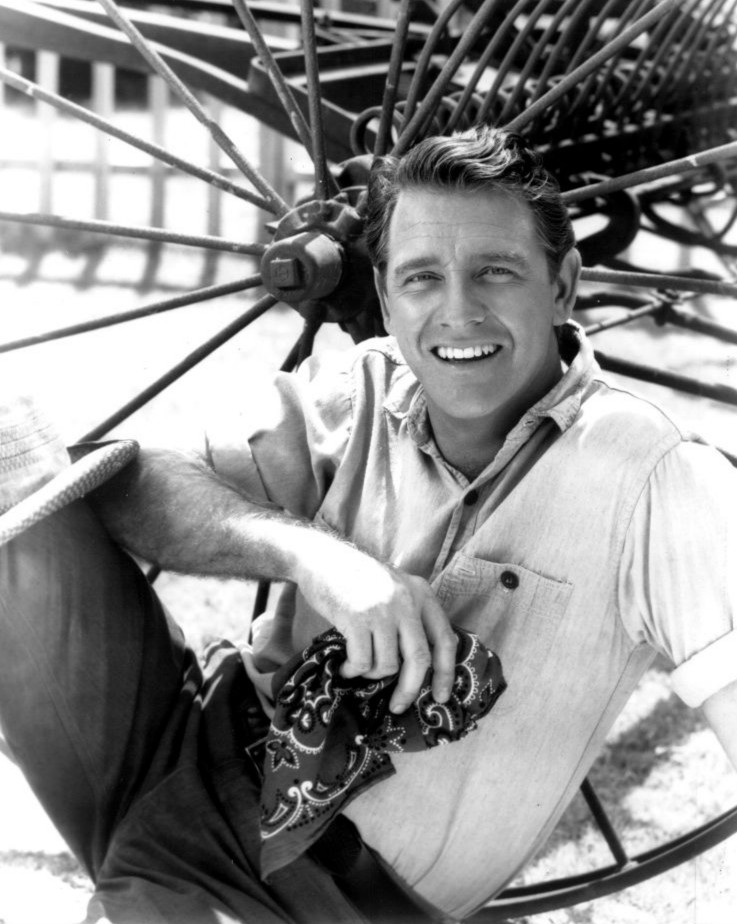
ริชาร์ด เครนนา

Infobox person|name=ริชาร์ด เครนนา|image=Richard Crenna Luke McCoy 1961.JPG|caption=ริชาร์ด เครนนา, ผู้สวมบทบาทเป็น ลุค แมคคอย์ ในรายการโทรทัศน์ "The Real McCoys" ในปี ค.ศ. 1961|birth_name=ริชาร์ด ดอนัลด์ เครนนา|birth_date=|birth_place=ลอสแอนเจลิส รัฐแคลิฟอร์เนีย, สหรัฐ|death_date=|death_place=ลอสแอนเจลิส รัฐแคลิฟอร์เนีย, สหรัฐ|nationality=อเมริกัน|alma_mater=มหาวิทยาลัยเซาเทิร์นแคลิฟอร์เนีย|occupation=นักแสดง, ผู้กำกับ, โปรดิวเซอร์|years_active=1937–2003|spouse=|children=3|module=Infobox military person|embed=yes
| branch = File:Seal of the United States Department of War.png|25px กองทัพบกสหรัฐ
| serviceyears = 1944–45
| rank = File:Army-USA-OR-04a.svg|25px Corporal#United States Army|สิบโท
| battles = สงครามโลกครั้งที่สอง
*ยุทธการตอกลิ่ม
| awards = File:American Campaign Medal ribbon.svg|25px American Campaign MedalFile:European-African-Middle Eastern Campaign ribbon.svg|25px European–African–Middle Eastern Campaign MedalFile:Asiatic-Pacific Campaign Medal ribbon.svg|25px Asiatic–Pacific Campaign MedalFile:World War II Victory Medal ribbon.svg|25px World War II Victory Medal
ริชาร์ด ดอนัลด์ เครนนา (30 พฤศจิกายน ค.ศ. 1926 - 17 มกราคม ค.ศ. 2003) เป็นชาวอเมริกันที่เป็นนักแสดงภาพยนตร์ โทรทัศน์ และวิทยุ และผู้กำกับรายการโทรทัศน์
เครนนาได้เข้าร่วมแสดงในภาพยนตร์ เช่น "The Sand Pebbles (film)|The Sand Pebbles", "Wait Until Dark (film)|Wait Until Dark", "Un Flic", "Body Heat", Sam Trautman|the first three "Rambo" films, "Hot Shots! Part Deux", และ "The Flamingo Kid". ความสำเร็จครั้งแรกของเครนนาได้เกิดขึ้นในรายการวิทยุ ค.ศ.1948 ในฐานะนักเรียนไฮสคูลที่มีชื่อว่า "Walter Denton" ร่วมแสดงกับ Eve Arden และ Gale Gordon ในซีรเครือข่าย Columbia Broadcasting System|CBS "Our Miss Brooks". เครนนายังคงดำเนินต่อไปในด้วยการแสดงตลกที่ยาวนานในปี ค.ศ. 1952 จนเข้าสู่รายการโทรทัศน์. นอกจากนี้เขายังมีบทบาทในฐานะ "ลุค แมคคอย์" ใน American Broadcasting Company|ABC, และต่อมาเป็น CBS, ซีรีย์โทรทัศน์, "The Real McCoys" (1957–63).
== อ้างอิง ==
หมวดหมู่:บุคคลที่เกิดในปี พ.ศ. 2469
หมวดหมู่:บุคคลที่เสียชีวิตในปี พ.ศ. 2546
หมวดหมู่:ชาวอเมริกัน
หมวดหมู่:ชาวอเมริกันเชื้อสายอิตาลี
หมวดหมู่:นักแสดงอเมริกัน
หมวดหมู่:บุคคลจากลอสแอนเจลิส
หมวดหมู่:ทหารชาวอเมริกันในสงครามโลกครั้งที่สอง